Ezekiel Emerson Farm

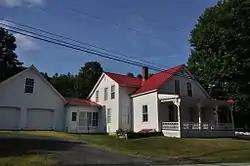

The Ezekiel Emerson Farm, also known as Apple Hill Farm, is a historic farm property at 936 Brandon Mountain Road (Vermont Route 73) in Rochester, Vermont. Occupying (out of an original ), the farm includes a mid-19th century bank barn and a c. 1920-1940 milk barn that are both well-preserved examples of period agricultural buildings. The house includes a fine example of a Late Victorian porch. The property was listed on the National Register of Historic Places in 2001.